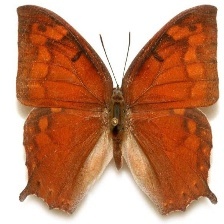
Species: TROPICAL LEAFWING